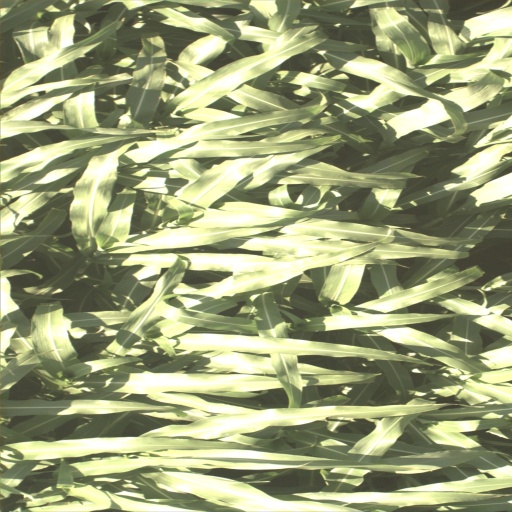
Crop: sorghum